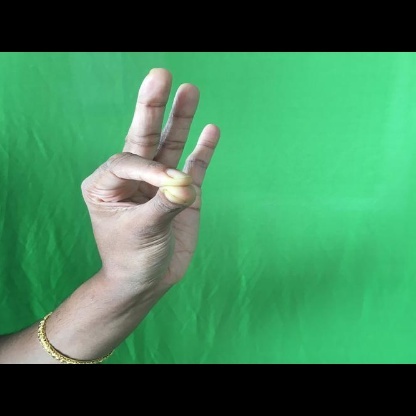
Mudra: Hamsasyam